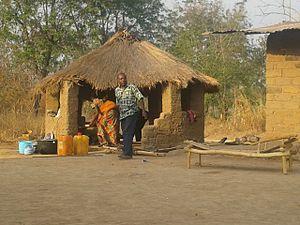
Maison de stockage des produits agricoles d'une famille This is an image of Cultural Fashion or Adornment from Central African Republic
La cuisine centrafricaine est la cuisine typique et originaire de la République centrafricaine. Elle fait partie des traditions culinaires d'Afrique centrale.